Apostle Church

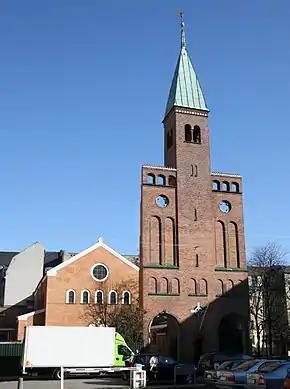
Apostle Church

The Apostle Church is a church building of the Church of Denmark in the Vesterbro district of Copenhagen. It was built in 1901 by architect Valdemar Koch.